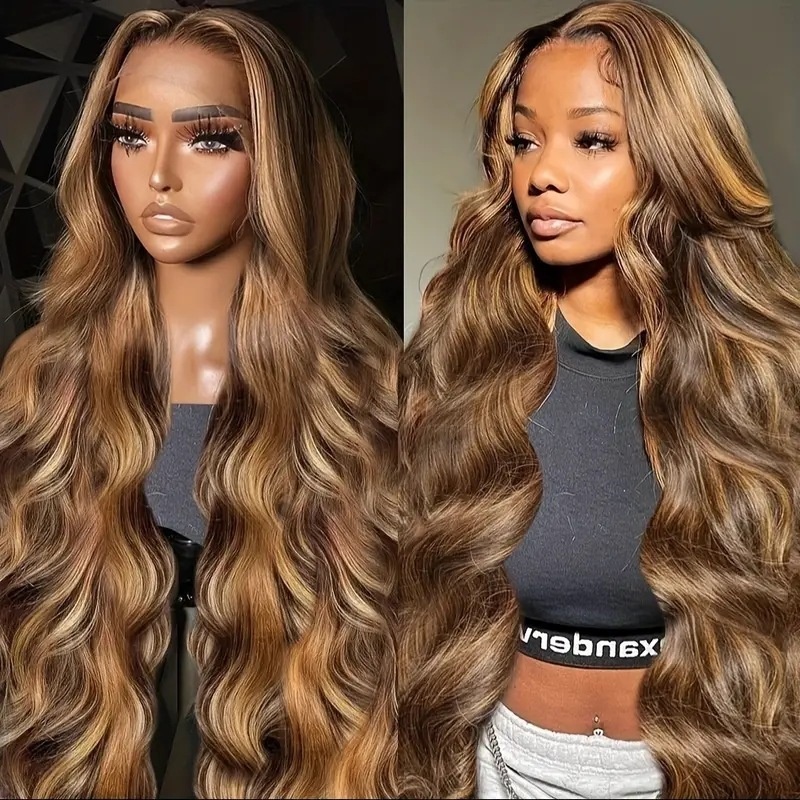
Women's Big Wave Long Curly Hair Highlight Wig
Product information: Color: DY020 medium curly piano color, DY020 medium curly hair black, DY020 medium curly hair wine red, DY020 medium curly hair light brown, DY020 medium curly hair dark brown, DY020 medium curly hair light golden, DY020 medium curly hair Milky White, DY020 medium curly orange, DY020 medium curly bright red Applicable people: Ladies Hair material: high temperature fiber Size: 12 inches, 14 inches, 16 inches, 18 inches, 20 inches, 22 inches, 24 inches, 26 inches, 28 inches, 30 inches, 32 inches Packing list: Wig *1 Product Image:
Category: Apparel & Accessories > Clothing Accessories > Hair Accessories > Wigs